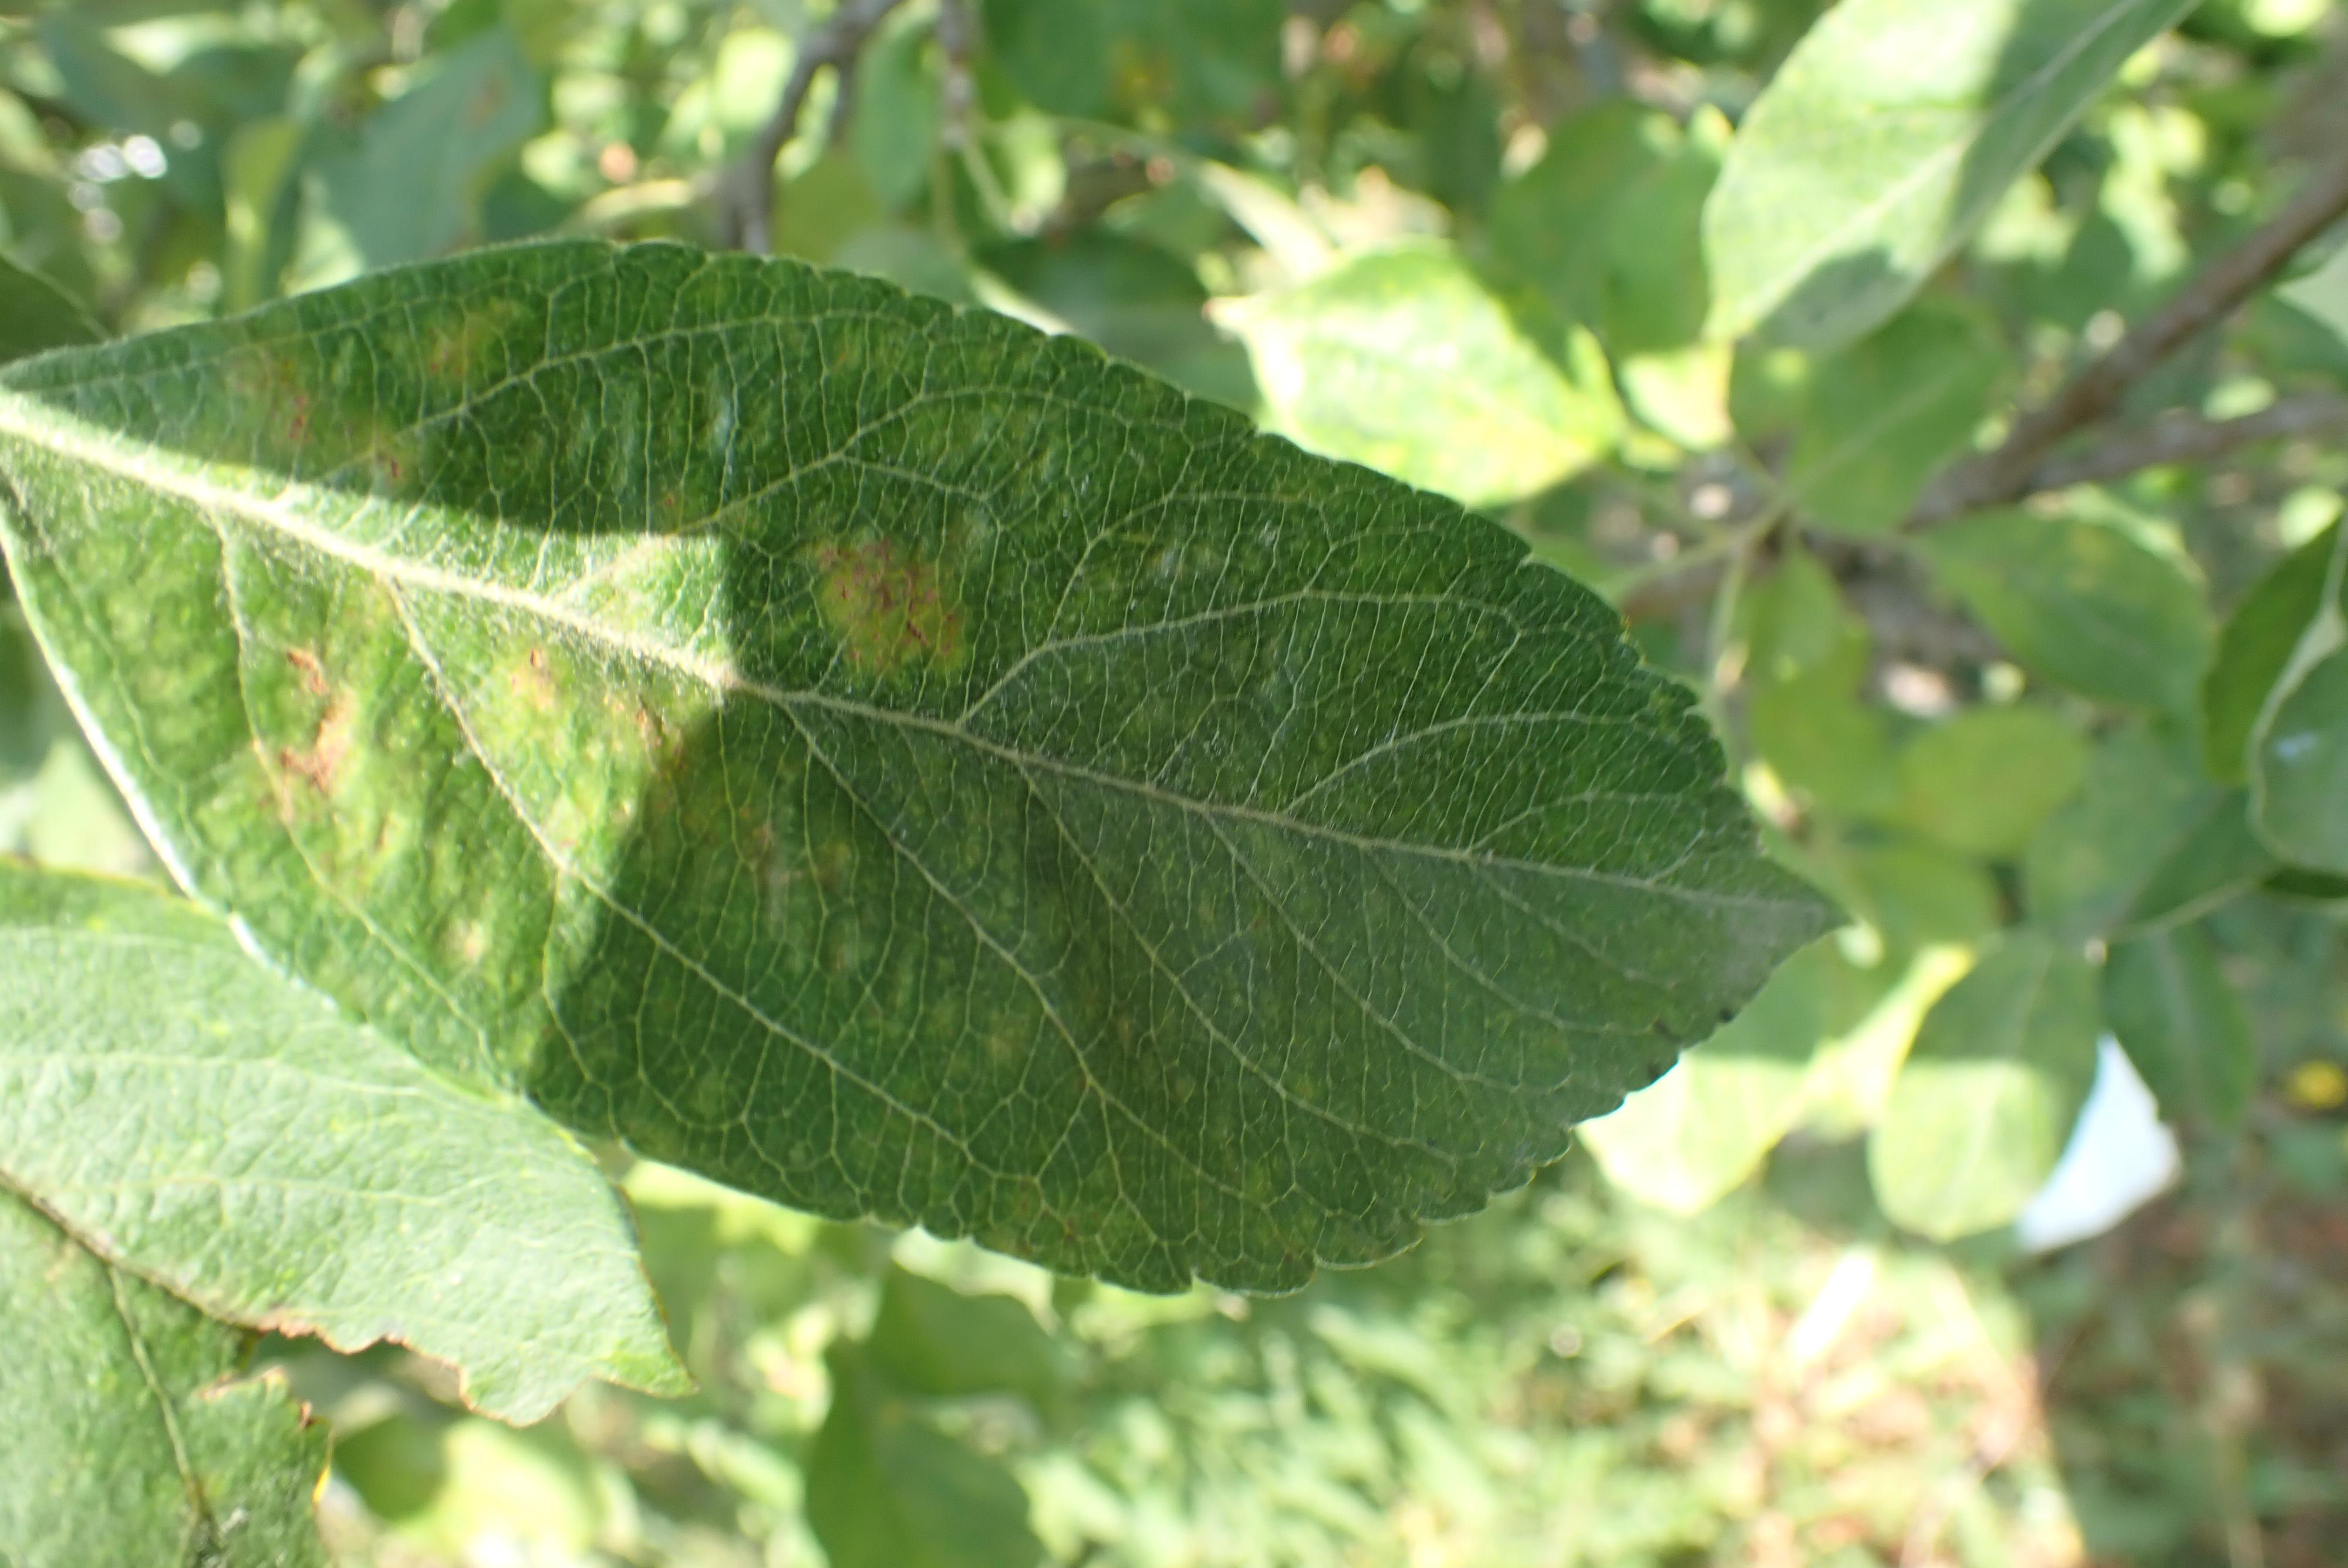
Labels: scab